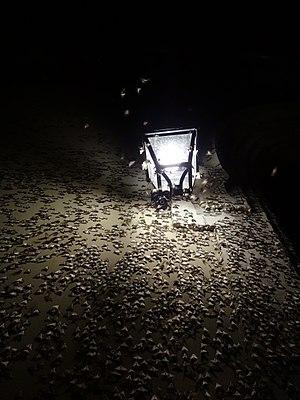
Invasion de pyrale du buis (Cydalima perspectalis). Saint-Rambert-en-Bugey, 2016
La Pyrale du buis est une espèce de lépidoptères de la famille des Crambidae, originaire d'Extrême-Orient. Introduite accidentellement en Europe dans les années 2000 via des végétaux importés d'Asie, elle y est rapidement devenue invasive.